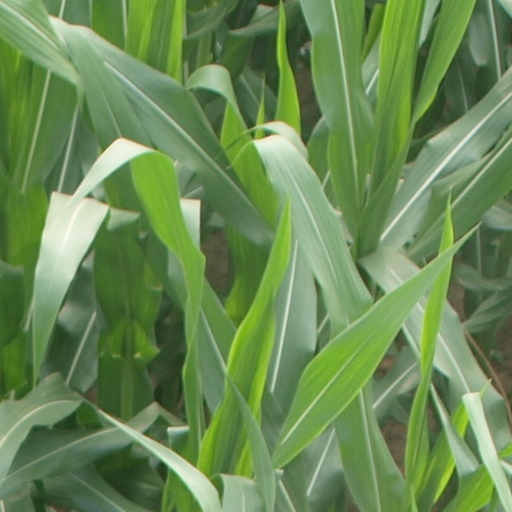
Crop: maize; corn